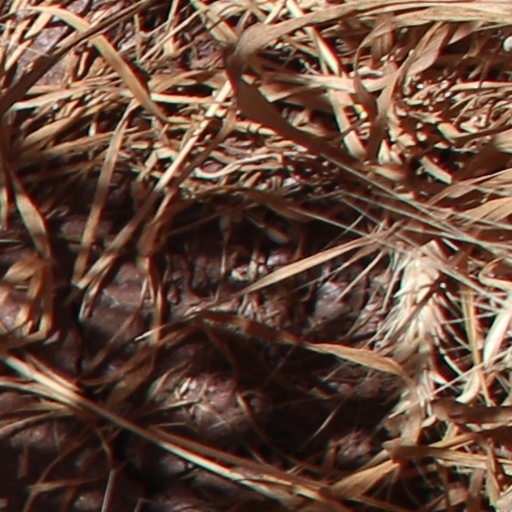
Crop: wheat